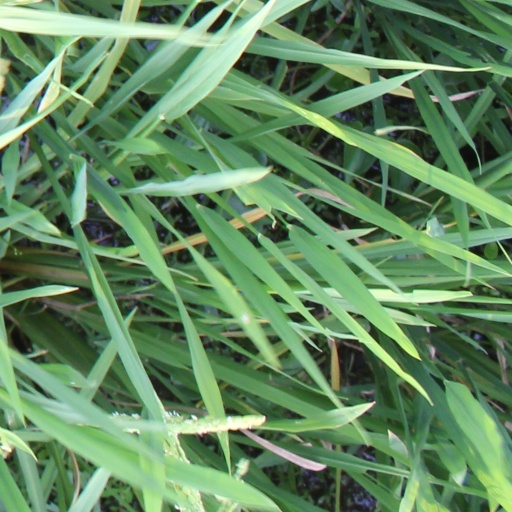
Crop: rice